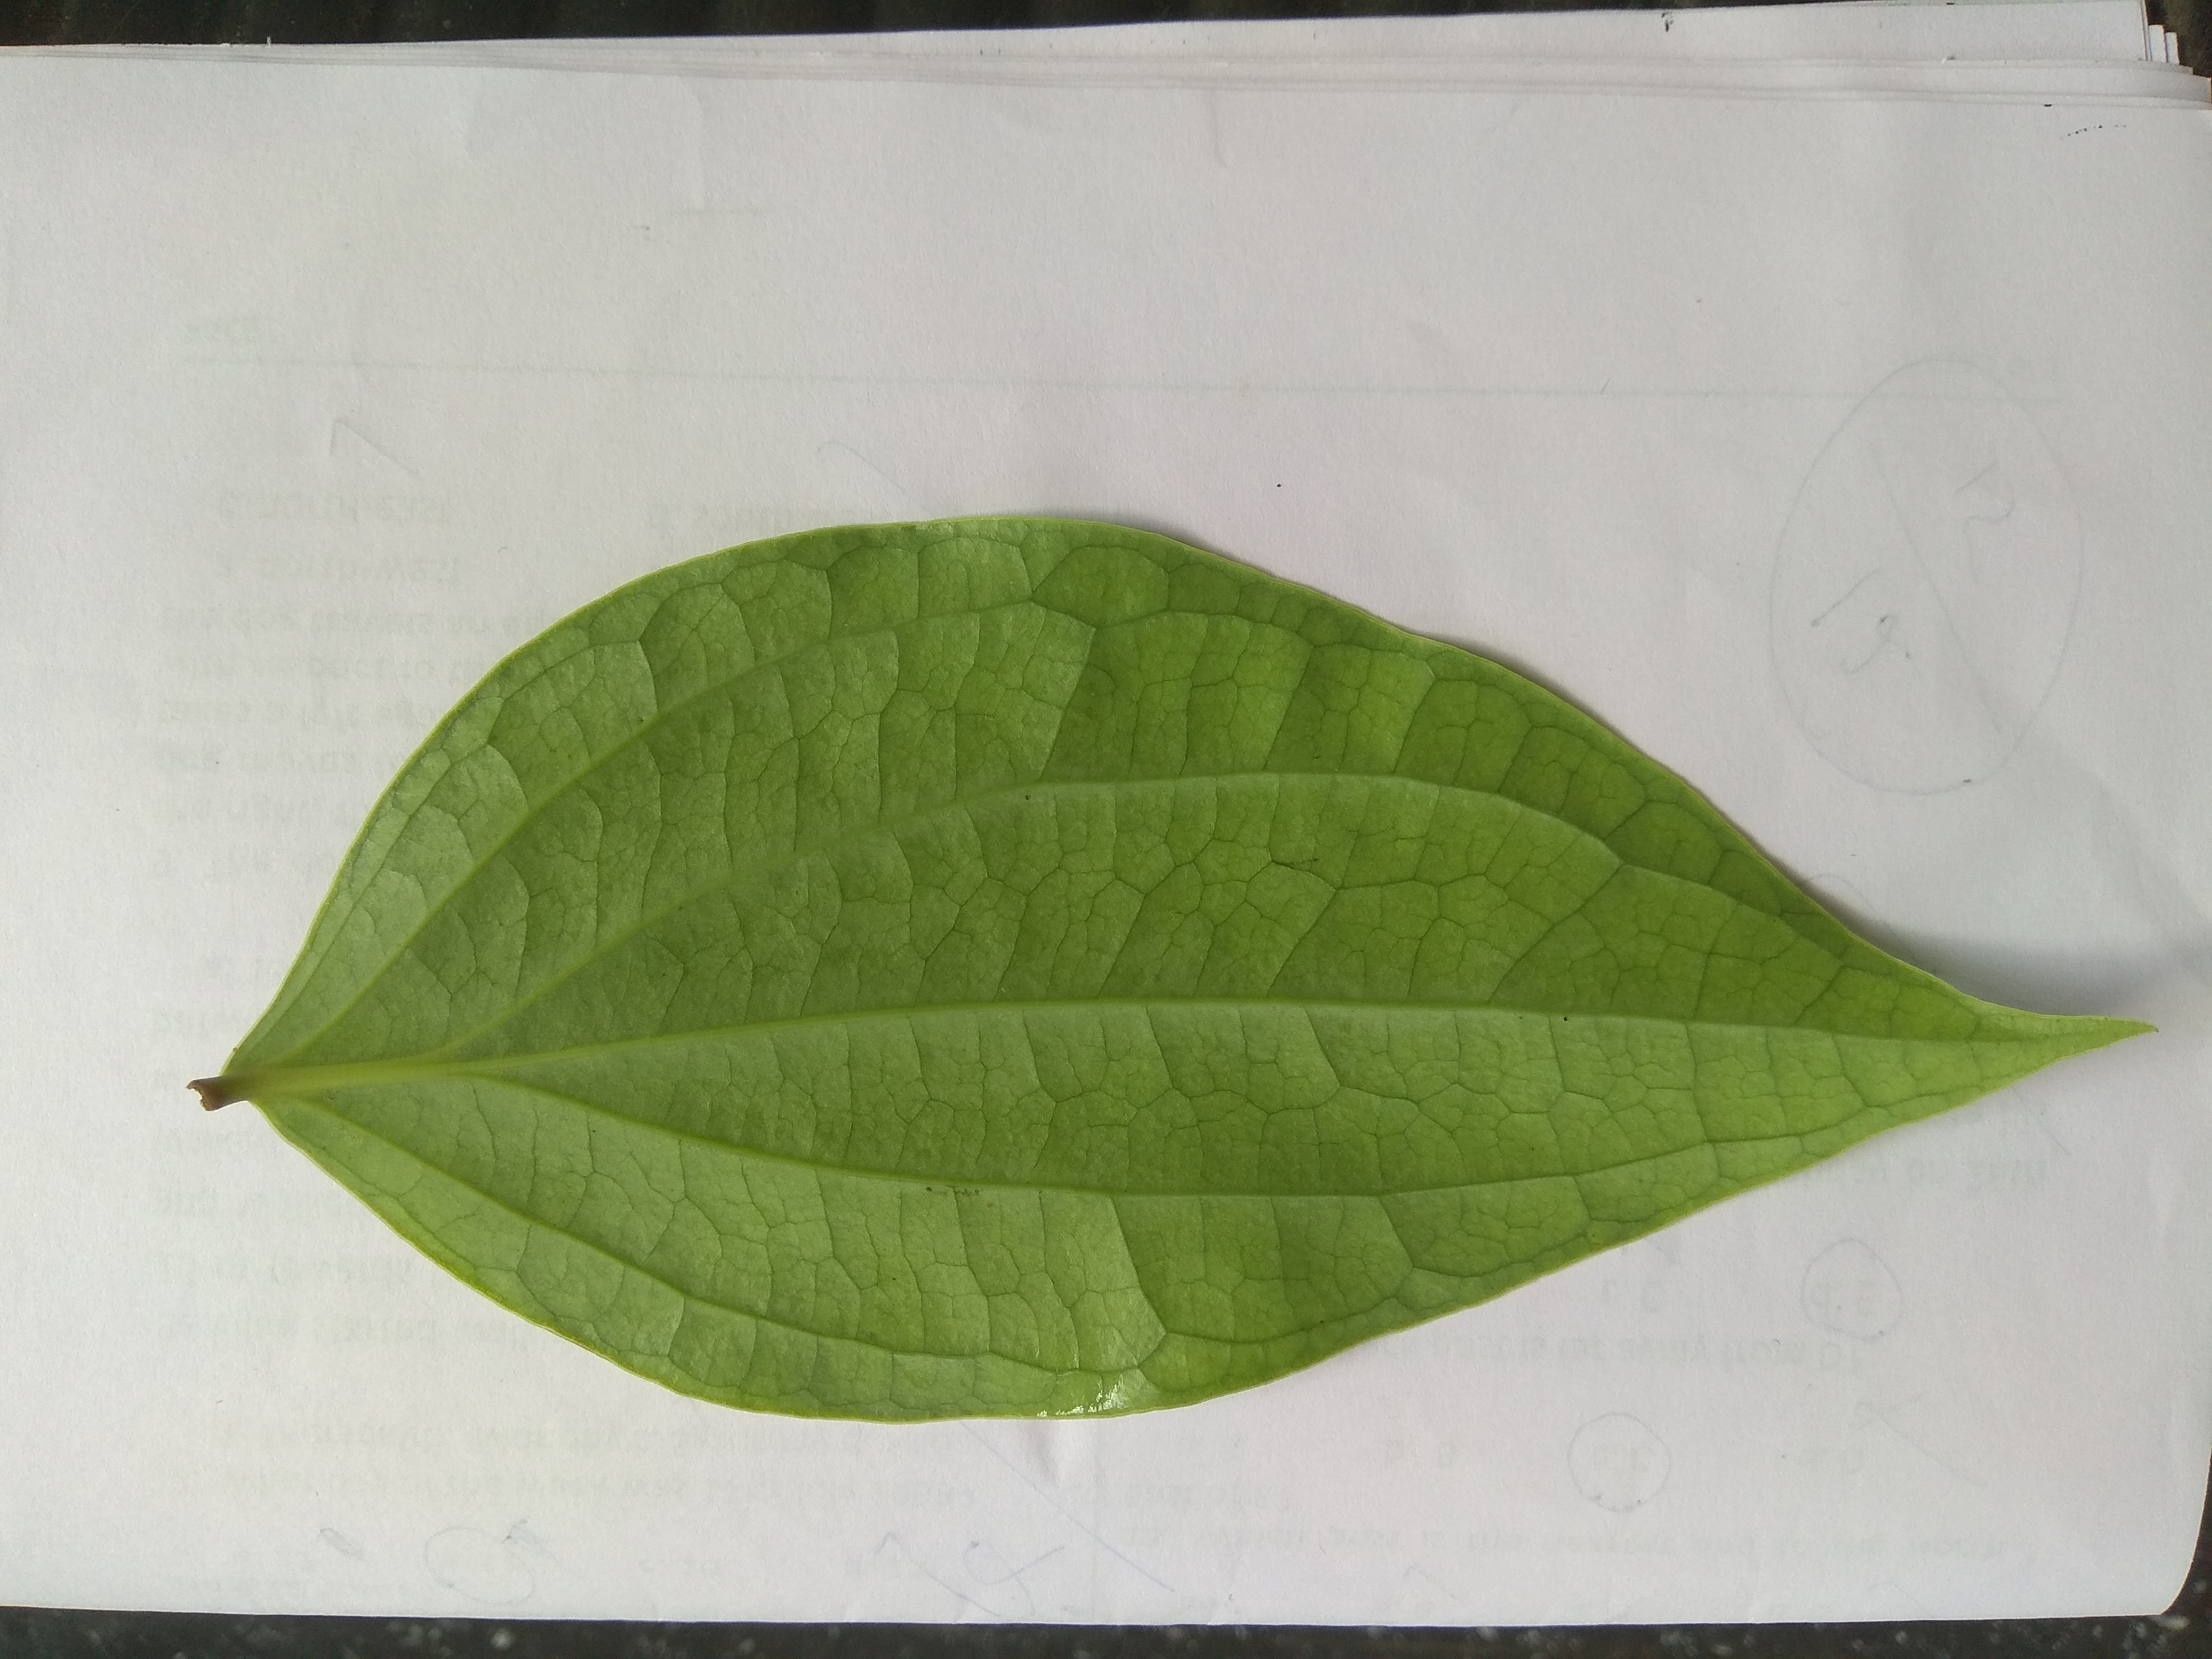
Plant: Pepper